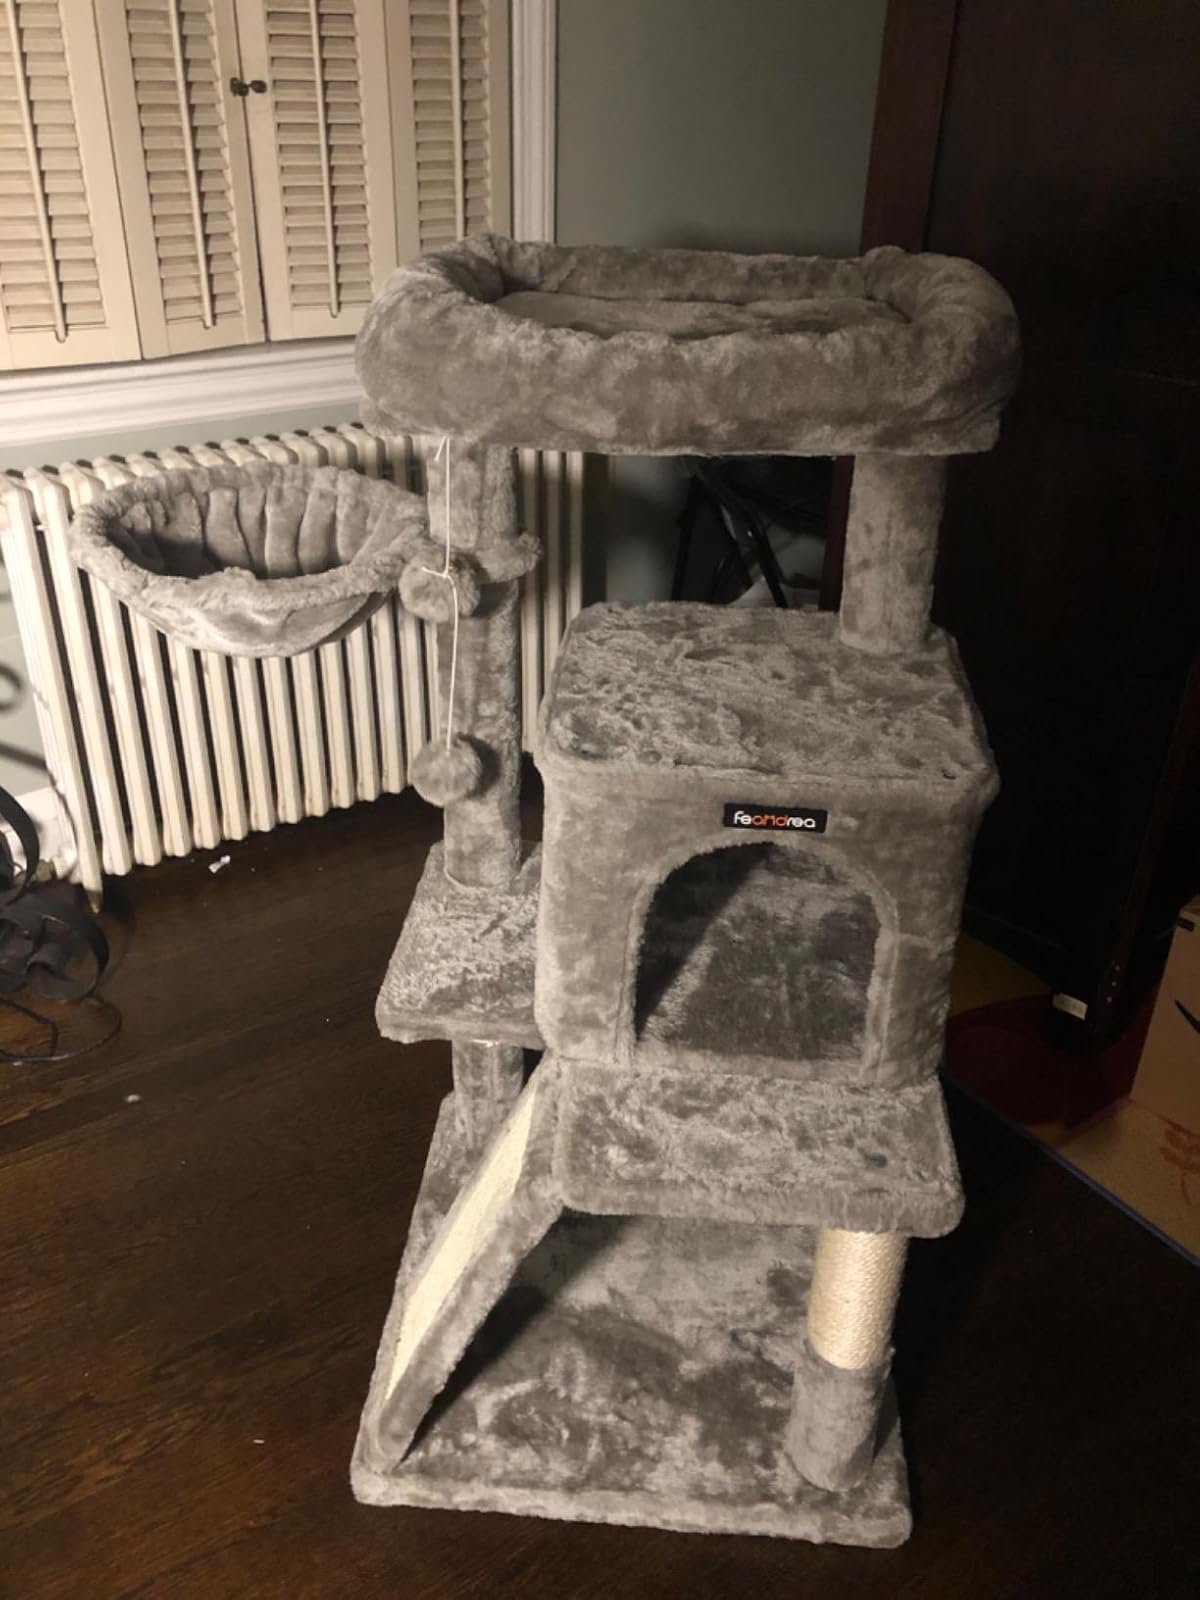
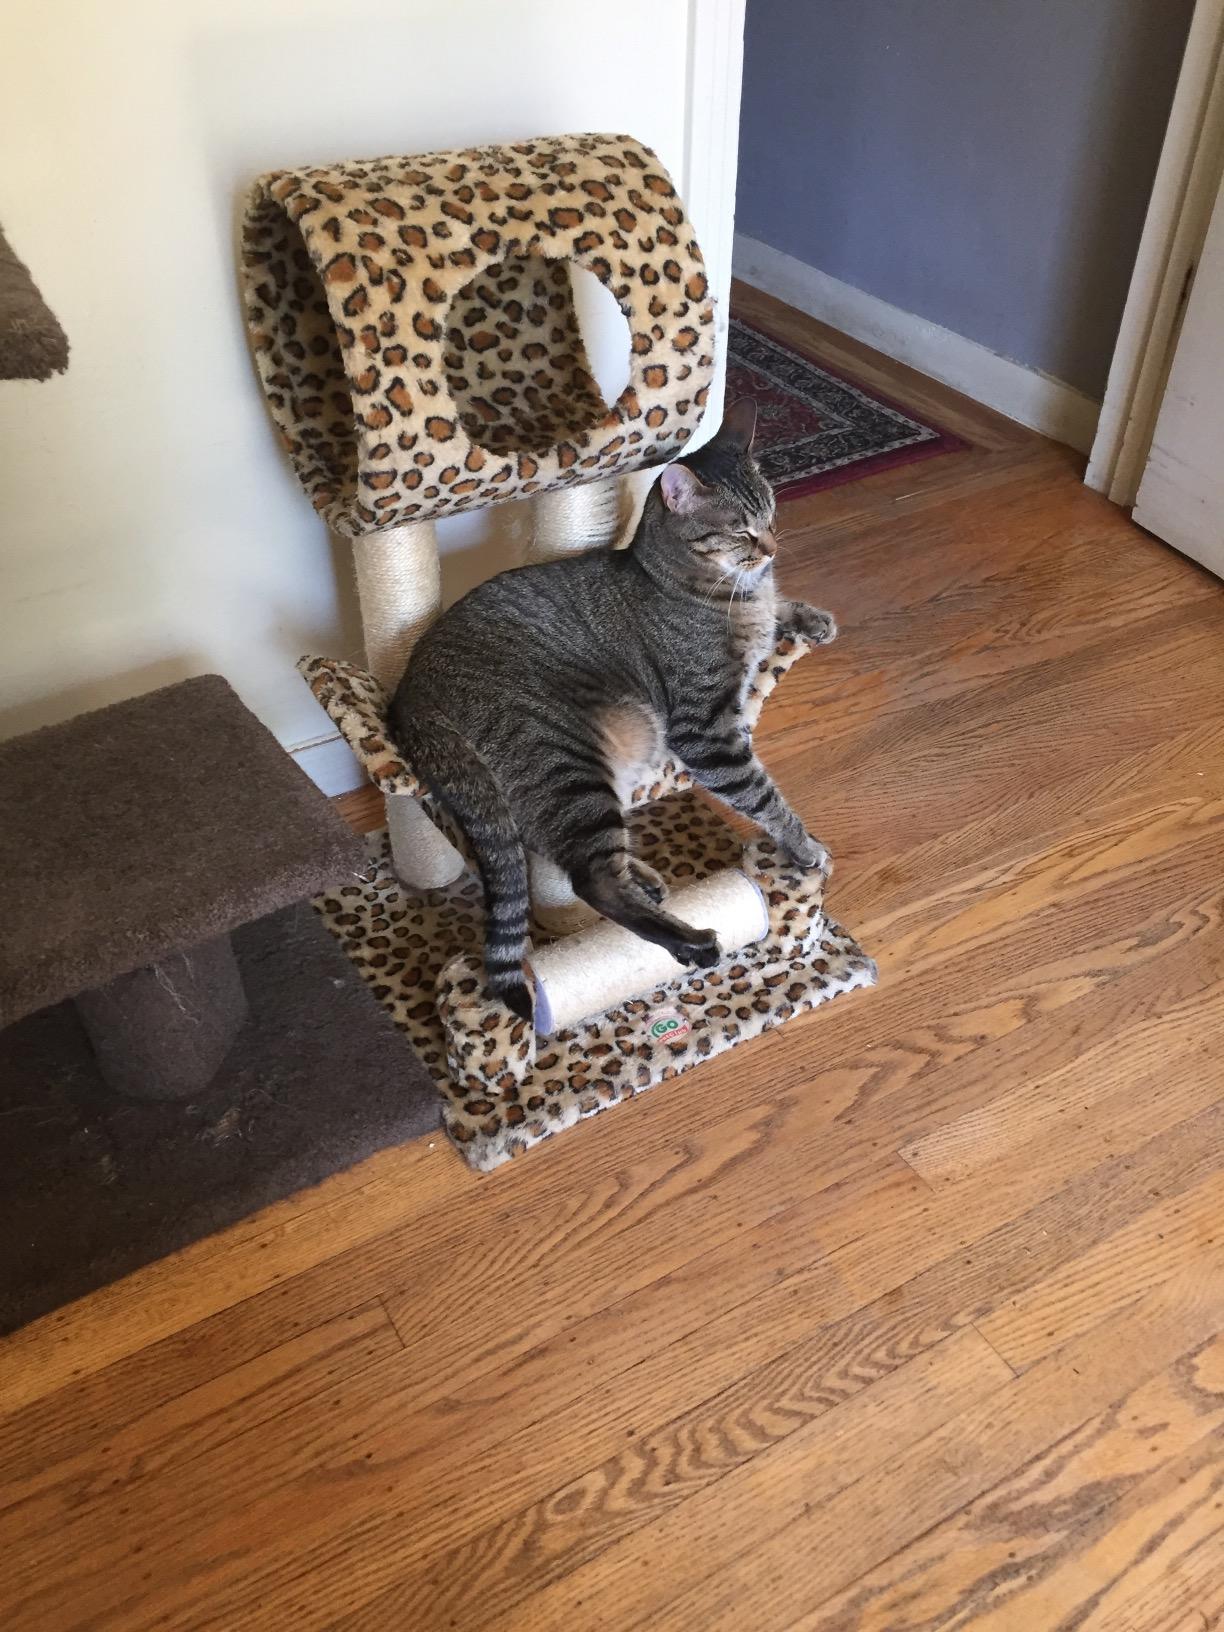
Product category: items_cat tree
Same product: no